Jane Fonda

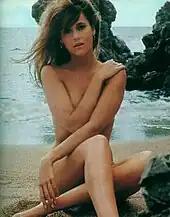
This image of Fonda on an Italian beach became a classic pin-up poster.

Fonda's stage work in the late 1950s laid the foundation for her film career in the 1960s. She averaged almost two movies a year throughout the decade, starting in 1960 with "Tall Story", in which she recreated one of her Broadway roles as a college cheerleader pursuing a basketball star, played by Anthony Perkins. "Period of Adjustment" and "Walk on the Wild Side" followed in 1962. In "Walk on the Wild Side", Fonda played a prostitute and earned a Golden Globe for Most Promising Newcomer. In 1963, she starred in "Sunday in New York". "Newsday" called her "the loveliest and most gifted of all our new young actresses". However, she also had detractors – in the same year, the "Harvard Lampoon" named her the "Year's Worst Actress" for "The Chapman Report". Her next two pictures, "Joy House" and "Circle of Love" (both 1964), were made in France; with the latter, Fonda became one of the first American film stars to appear nude in a foreign movie. She was offered the coveted role of Lara in "Doctor Zhivago", but turned it down because she didn't want to go on location for nine months.